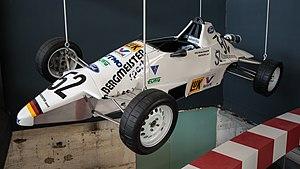
Michael Schumacher, né le 3 janvier 1969 à Hürth-Hermülheim, près de Cologne en Allemagne, est un pilote automobile allemand, surnommé « Schumi » par ses fans ou parfois par les journalistes. Avec sept titres de champion du monde de Formule 1, 91 victoires en Grand Prix de Formule 1 et 68 pole positions, il possède le plus beau palmarès de ce sport. Michael Schumacher a détenu la plupart des records de la Formule 1 à l'exception des records de précocité, mais Lewis Hamilton se les approprie progressivement.